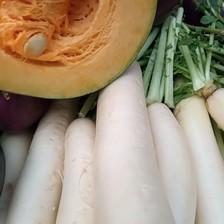
Label: others